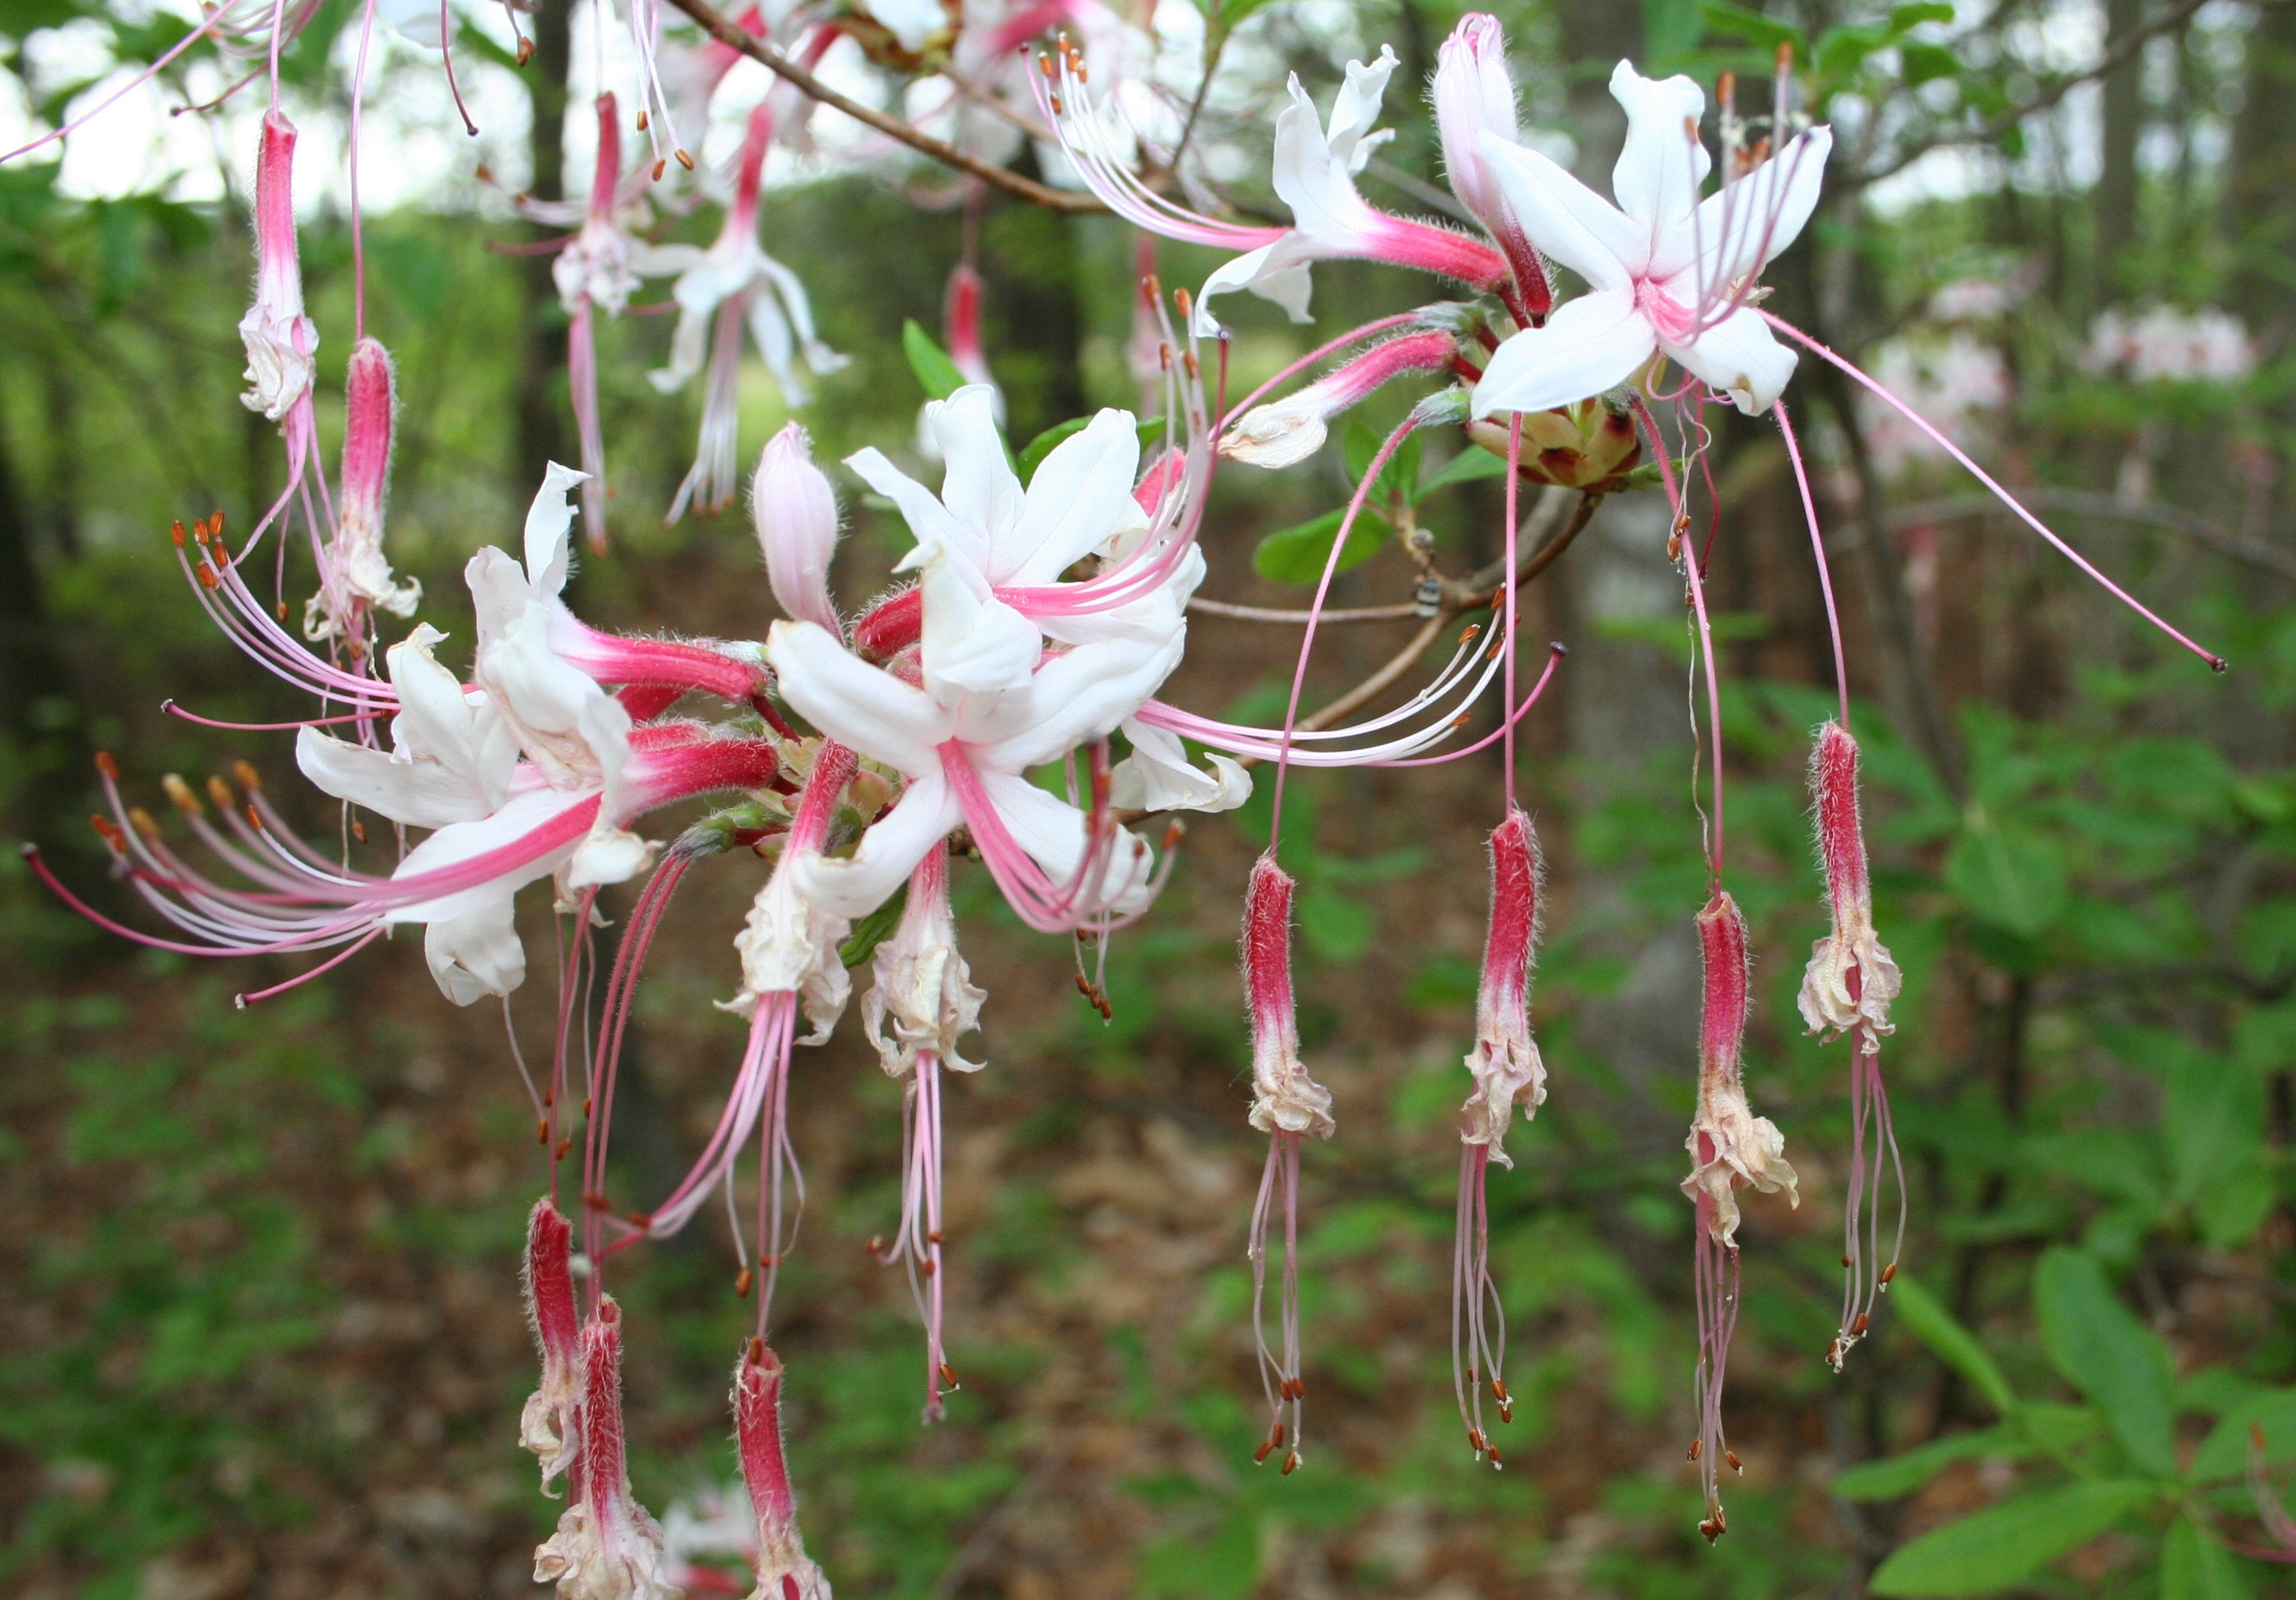
branch, blossom, plant, stem, leaf, flower, bloom, floral, environment, herb, produce, natural, botany, agriculture, pink, flora, botanical, plants, flowers, outdoors, vegetation, petals, shrub, wildflowers, horticulture, organic, flowering plant, woody plant, land plant